Soda fountain

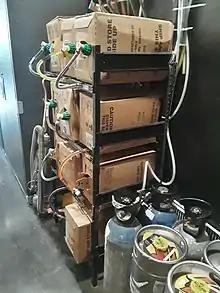
Flavored syrups packaged for insertion into a contemporary soda fountain

In their heyday, soda fountains flourished in pharmacies, ice cream parlors, candy stores, dime stores, department stores, milk bars and train stations. They served an important function as a public space where neighbors could socialize and exchange community news. In the early 20th century many fountains expanded their menus and became lunch counters, serving light meals as well as ice cream sodas, egg creams, sundaes, and such. Soda fountains reached their height in the 1940s and 1950s.